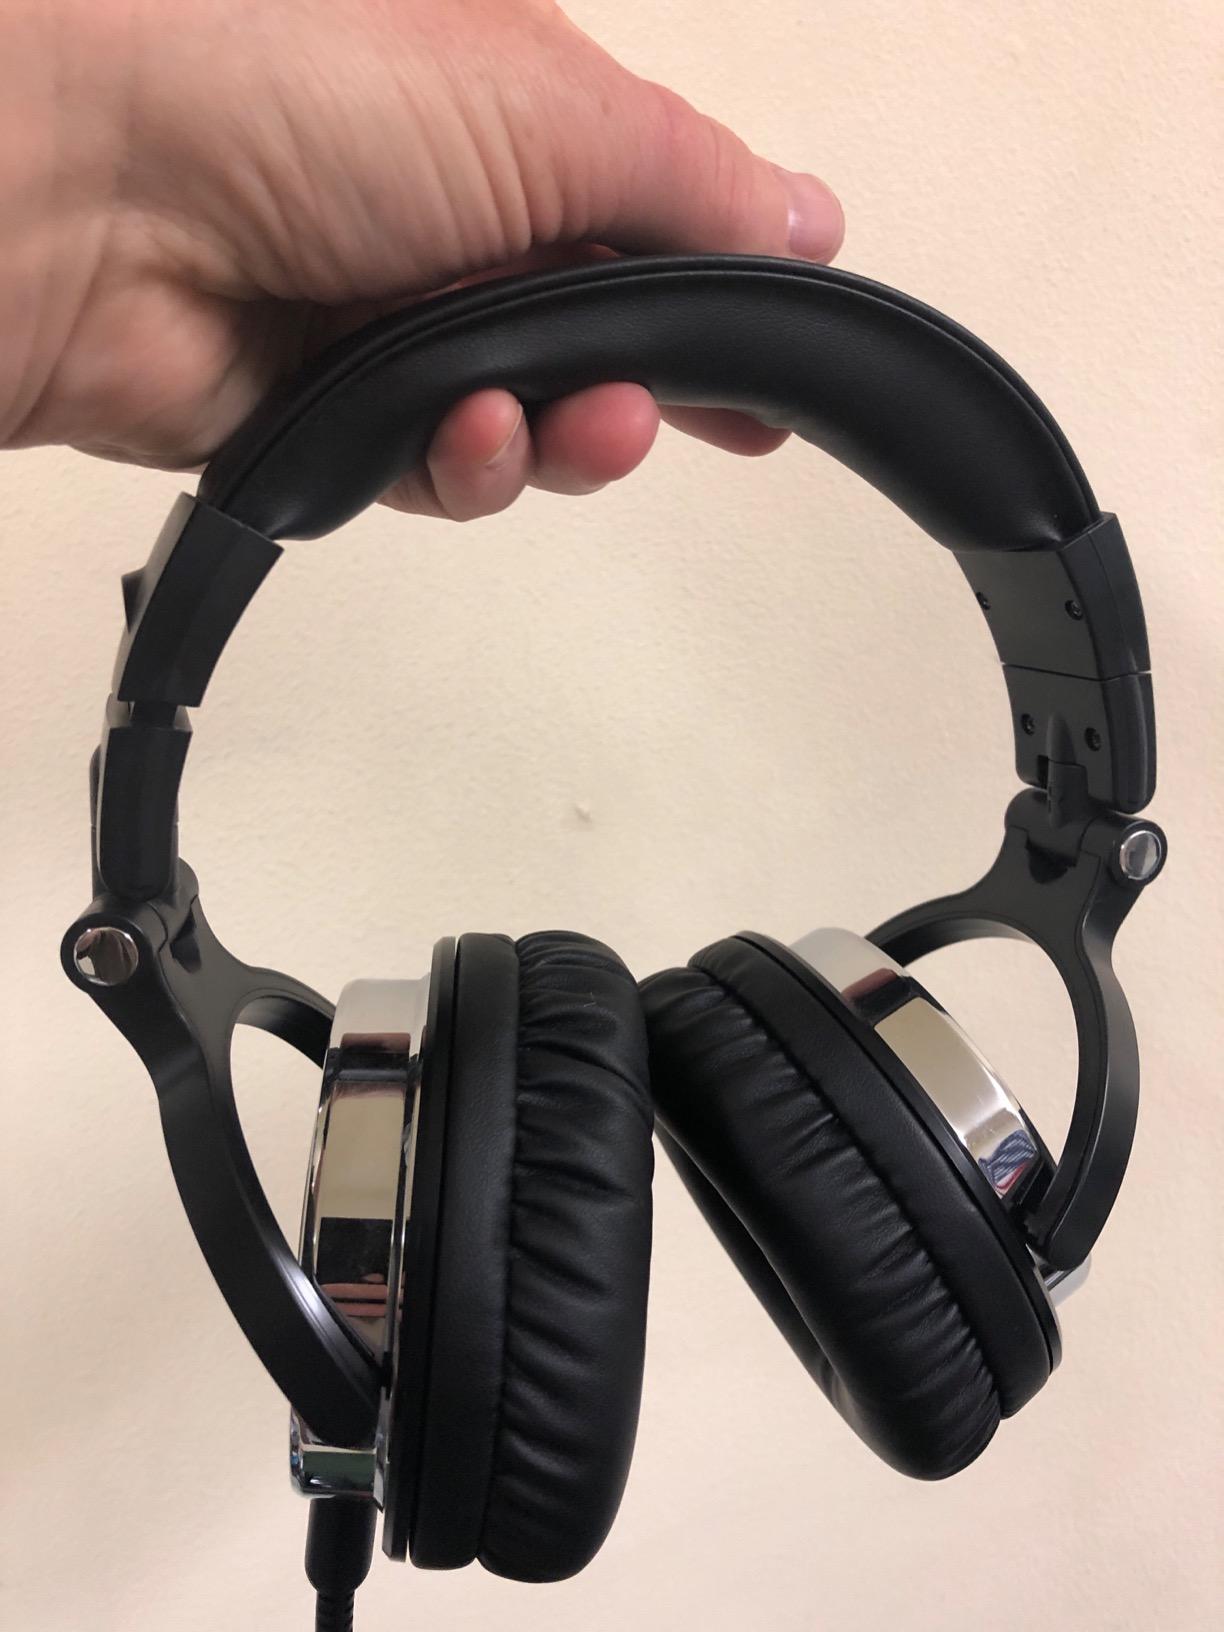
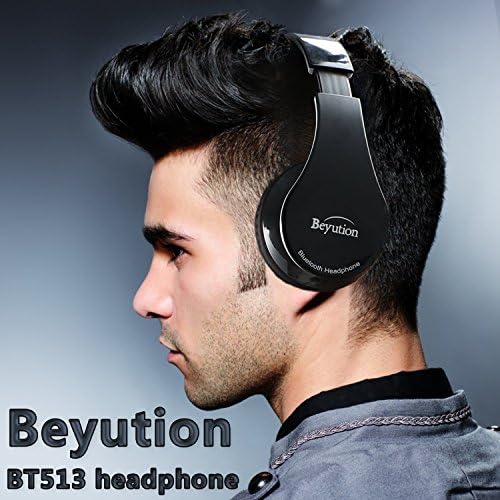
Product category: headphones
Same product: no